Narthana Vallabeswarar temple

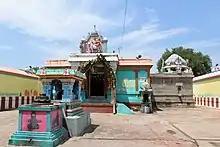

Narthana Vallabeswarar Temple is a Hindu temple dedicated to the deity Shiva, located in Thirukoodalaiyathoor, a village in Cuddalore district in the South Indian state of Tamil Nadu. Shiva is worshipped as Narthana Vallabeswarar, and is represented by the "lingam". His consort Parvati is depicted as Gnanasakthi and Parasakthi. The presiding deity is revered in the seventh-century Tamil Saiva canonical work, the "Tevaram", written by Tamil saint poets known as the Nayanars and classified as "Paadal Petra Sthalam".